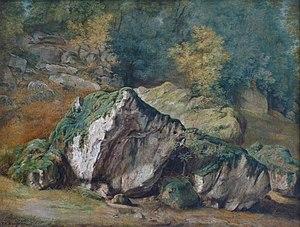
Théodore Rousseau
Étienne Pierre Théodore Rousseau, dit Théodore Rousseau, né le 15 avril 1812 à Paris, mort le 22 décembre 1867 à Barbizon, est un artiste-peintre paysagiste français.